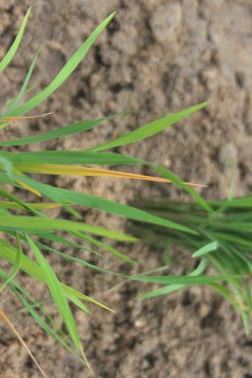
Disease: Tungro